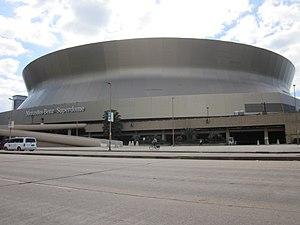
Le Mercedes-Benz Superdome, souvent appelé de manière informelle Superdome, The Dome ou New Orleans Superdome, est un stade couvert situé dans le Central business district de La Nouvelle-Orléans en Louisiane.